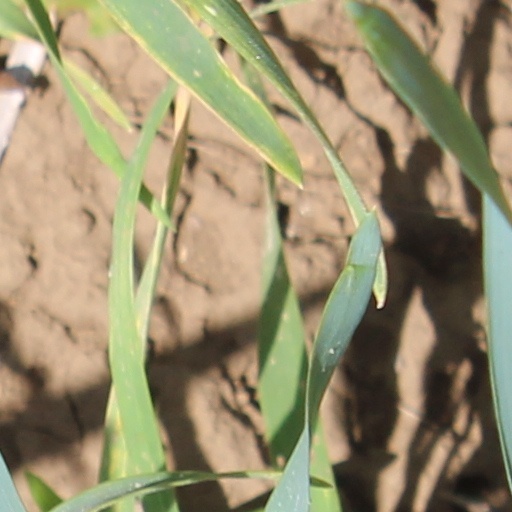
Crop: wheat